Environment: real
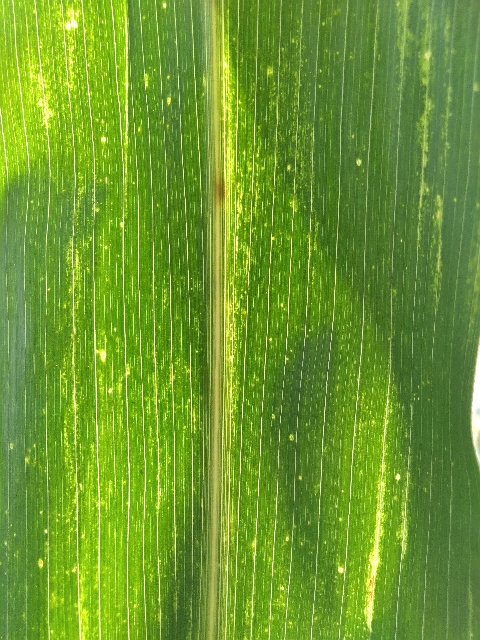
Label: lethal_necrosis